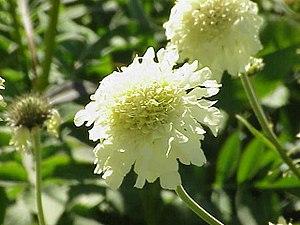
L'ordre des Dipsacales regroupe des plantes dicotylédones.